Conrad of Krosigk

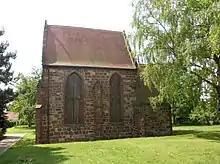
The abbot's chapel, one of the few remaining building's from Sittichenbach in Conrad's time.

For defying apostolic authority and retiring to a monastery, Conrad went to Rome to seek the pope's absolution in person. Accompanied by his abbot, he travelled to Rome and back probably between early spring and late summer 1209. The final months of 1208 and 1209 and the first months of 1210 were the only extended periods of solitude Conrad enjoyed as a monk. He may have undergone a novitiate. Between 1211 and 1225, he received fifteen Papal commissions, which required him to regularly leave his monastery and involve himself again in contemporary politics.